IBM 3270

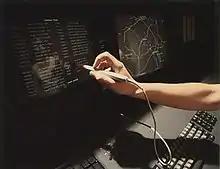
IBM selector-pen in use

Optional features for the 3275 and 3277 are the "selector-pen", ASCII rather than EBCDIC character set, an audible alarm, and a keylock for the keyboard. A "keyboard numeric lock" was available and will lock the keyboard if the operator attempts to enter non-numeric data into a field defined as numeric. Later an "Operator Identification Card Reader" was added which could read information encoded on a magnetic stripe card.